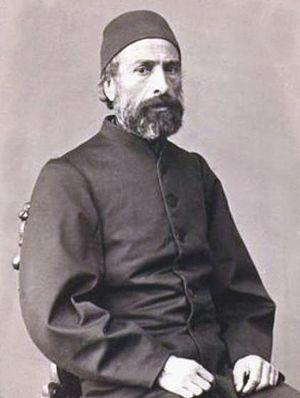
Les Abdullah Frères — un groupe de trois frères, formé de Vichen, Hovsep et Kevork Abdullahian — sont des photographes ottomans d'origine arménienne ayant acquis une renommée internationale durant la période de fin de l'Empire ottoman. Ils prenaient des photos de vues panoramiques et d'individus célèbres, dont notamment des sultans ottomans. La plupart de leurs photographies sont de style orientaliste et ont été prises dans l'Empire ottoman.
La turquisation, turcisation, turquification, ou turcification est un processus d'assimilation culturelle des populations non turques à la culture turque au contact des peuples turcs, originaires des monts Altaï, en Sibérie méridionale.